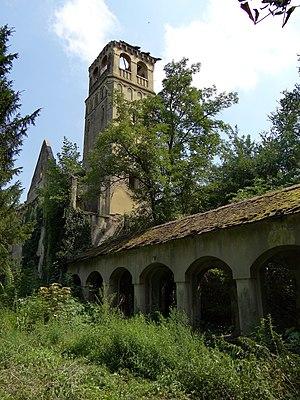
Les monuments culturels protégés constituent une catégorie de monuments de Serbie inscrits sur une liste de monuments bénéficiant de la protection de l'État. Il s'agit d'une troisième catégorie de monuments protégés classés, par leur importance, après les monuments culturels d'importance exceptionnelle et les monuments culturels de grande importance.
Cet article recense les monuments culturels du district de Bačka occidentale en Serbie.